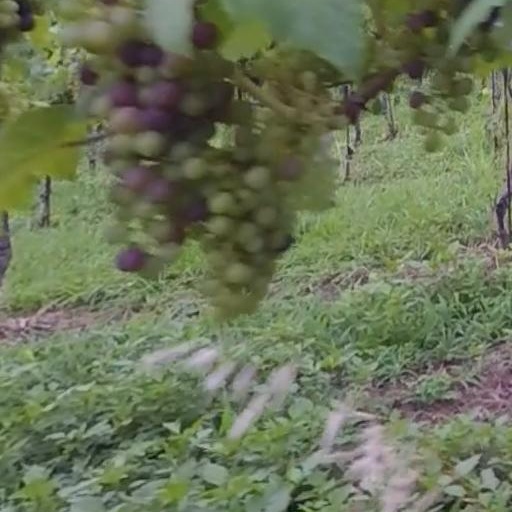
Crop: grape